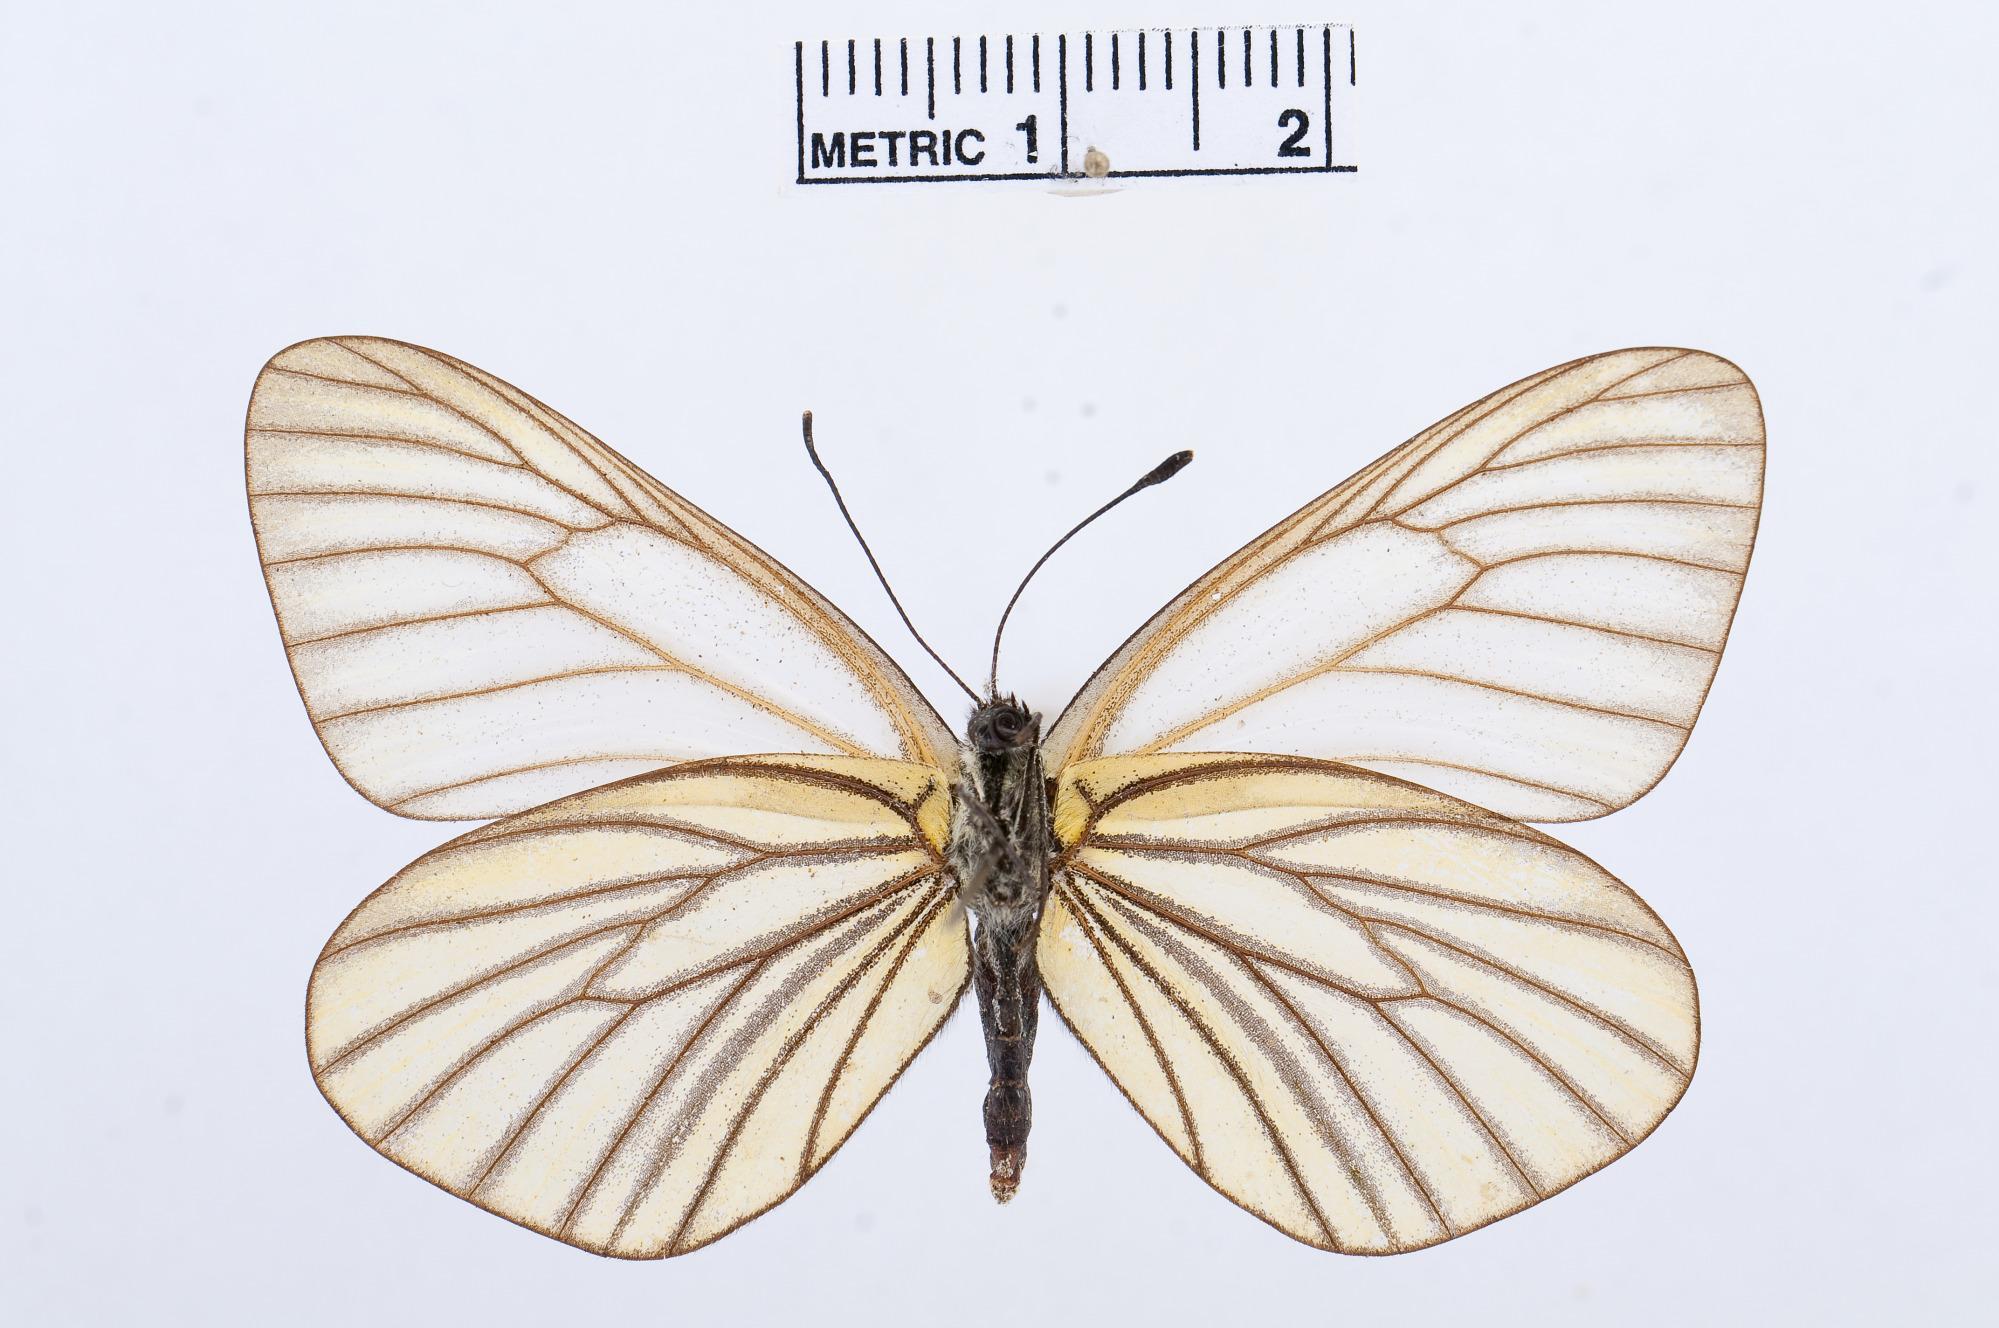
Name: Aporia bieti
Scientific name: Aporia bieti
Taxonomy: Animalia, Arthropoda, Hexapoda, Insecta, Lepidoptera, Pieridae, Pierinae